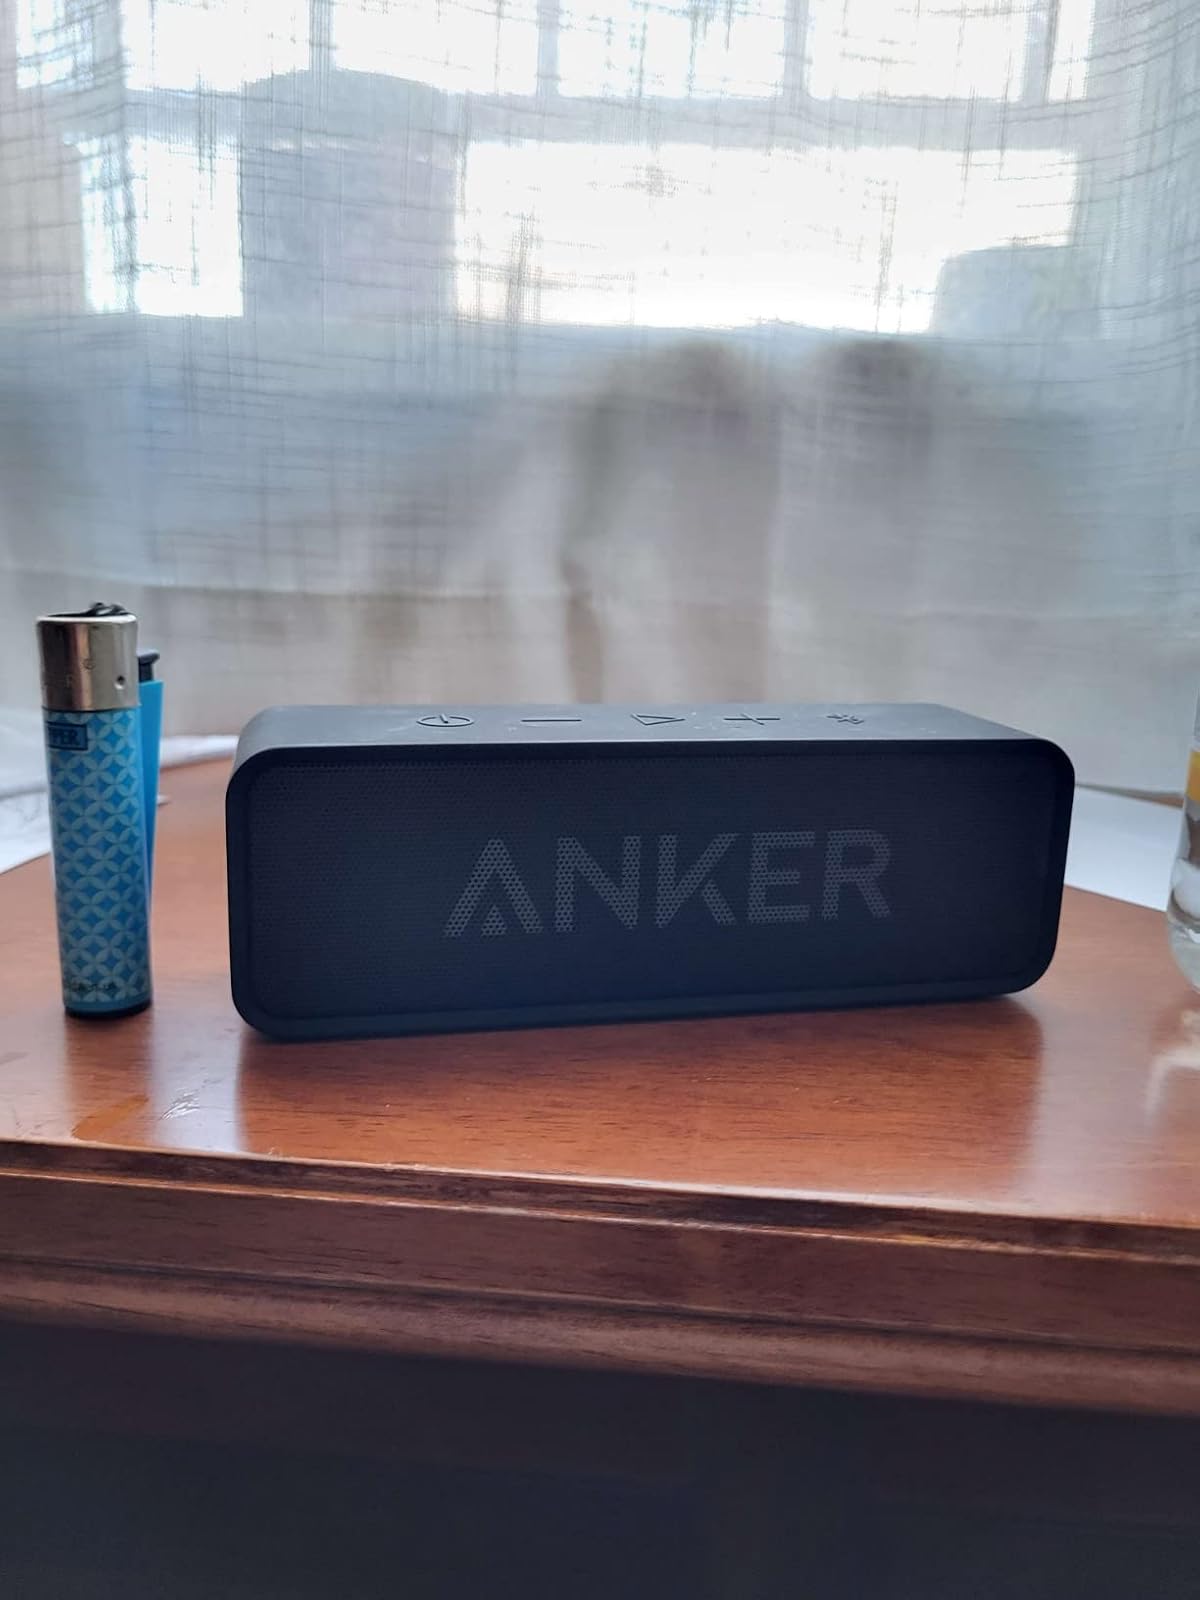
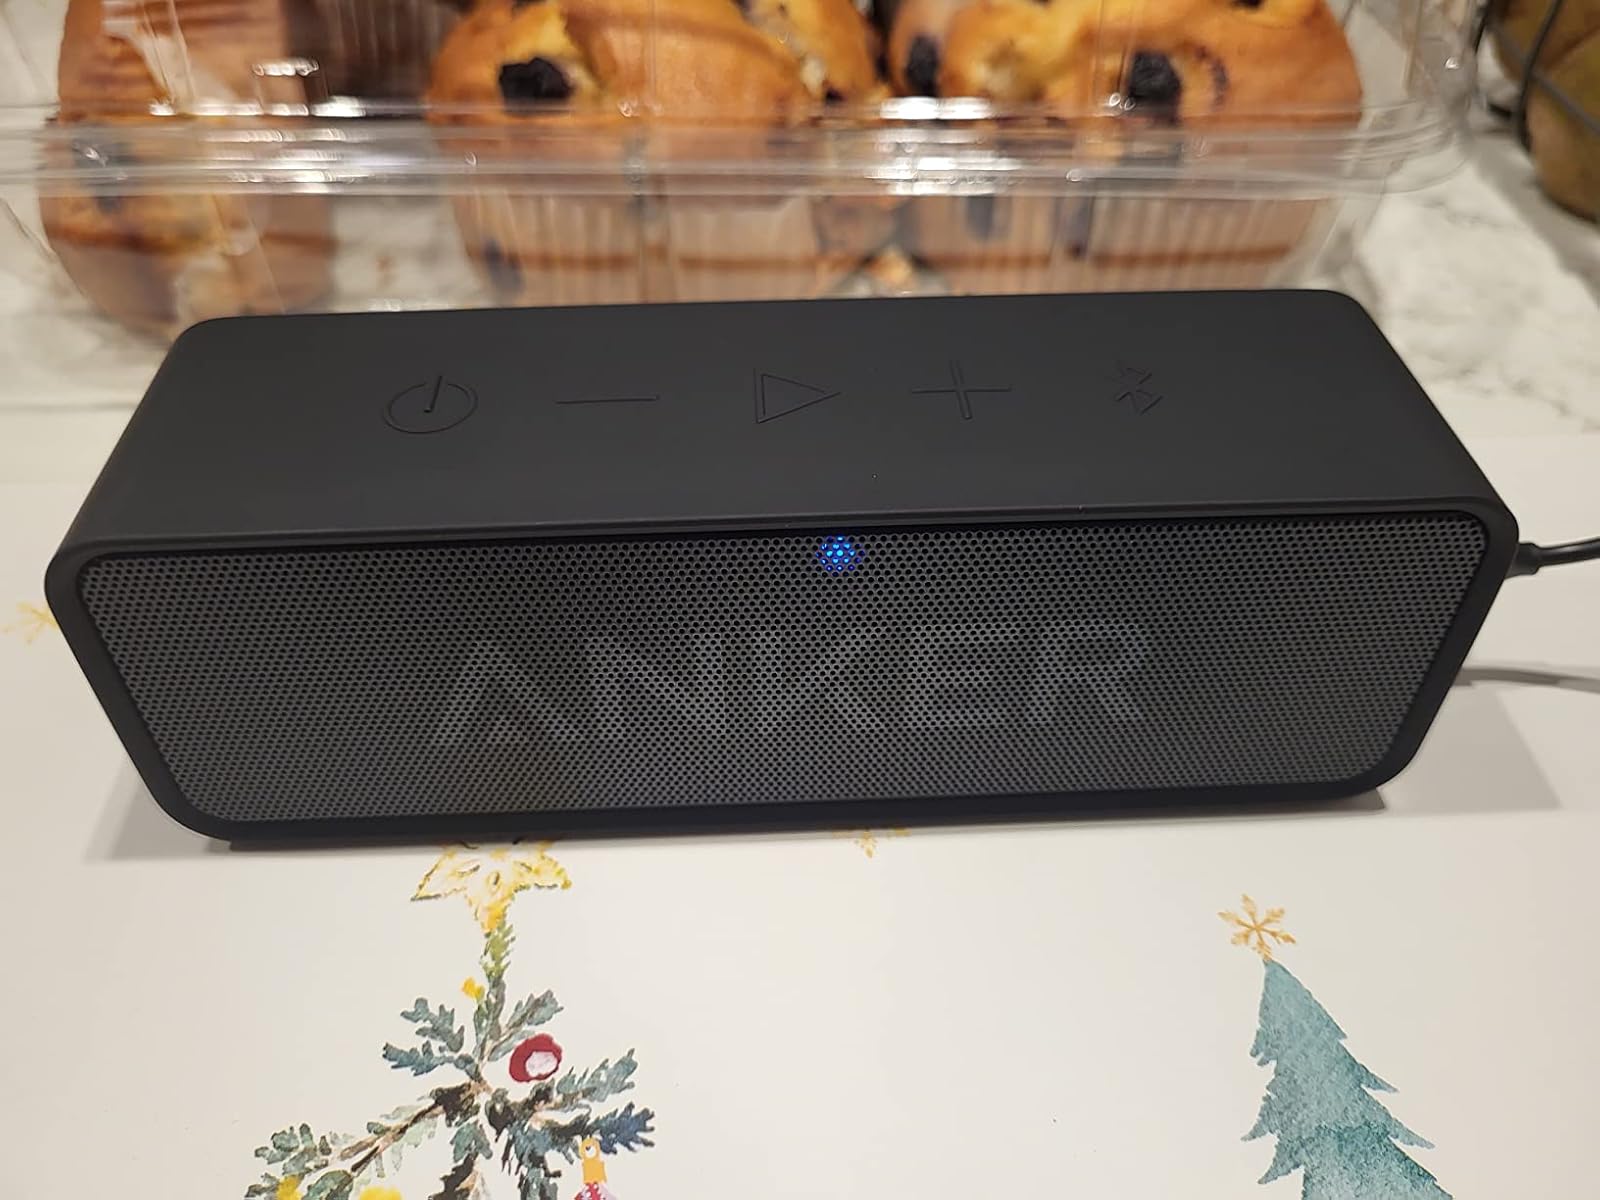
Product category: speaker
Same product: yes